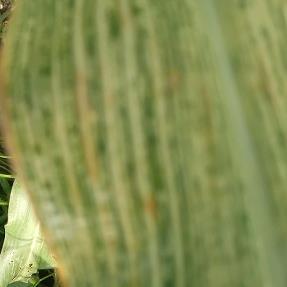
Crop: Maize
Condition: stripe-d